Whiskey Bottom Road

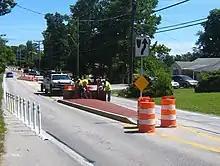
Traffic Calming visibility maintenance

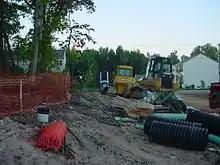
Security Development Corporation's Kings Arms infill development

The heavily traveled Baltimore-Washington corridors that Whiskey Bottom Road crosses have been the site of fatal accidents since automobiles were introduced. The introduction of traffic lights improved safety, but increasing volume of traffic has kept the intersections on many "Most Dangerous" lists.